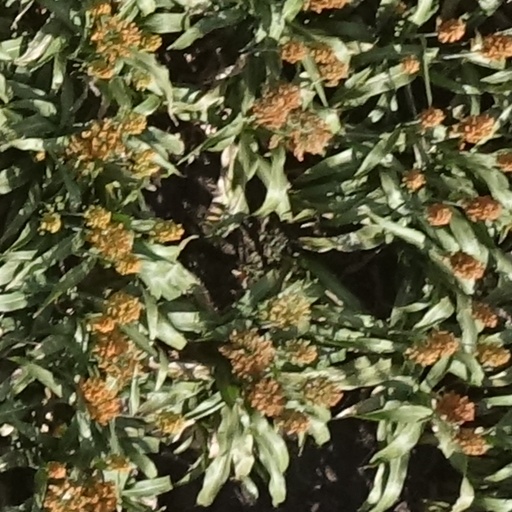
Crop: sorghum